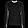
Label: Pullover